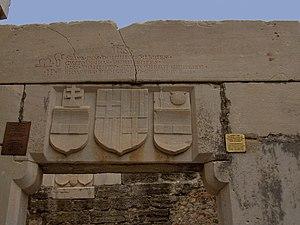
Émery, Aymeri ou Emeri d'Amboise fut le 41ᵉ grand maître des Hospitaliers de l'ordre de Saint-Jean de Jérusalem.